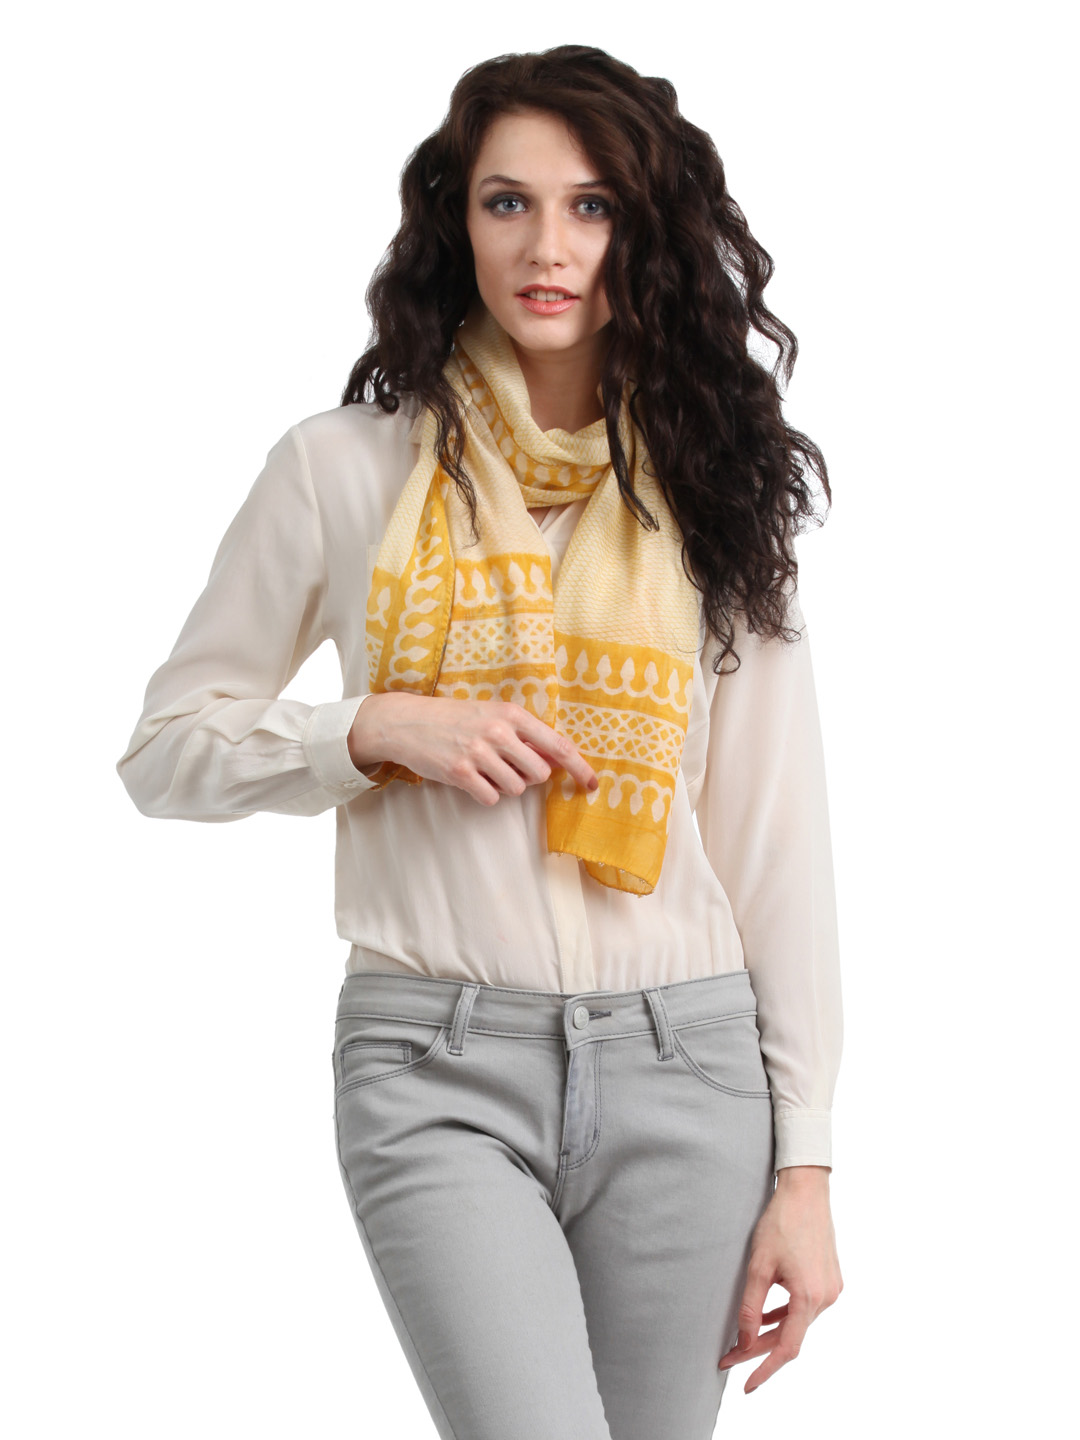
Fabindia Women Yellow Stole
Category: Accessories / Stoles / Stoles
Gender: Women
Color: Yellow
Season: Summer 2012
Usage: Casual